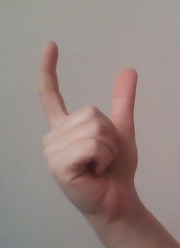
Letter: nun